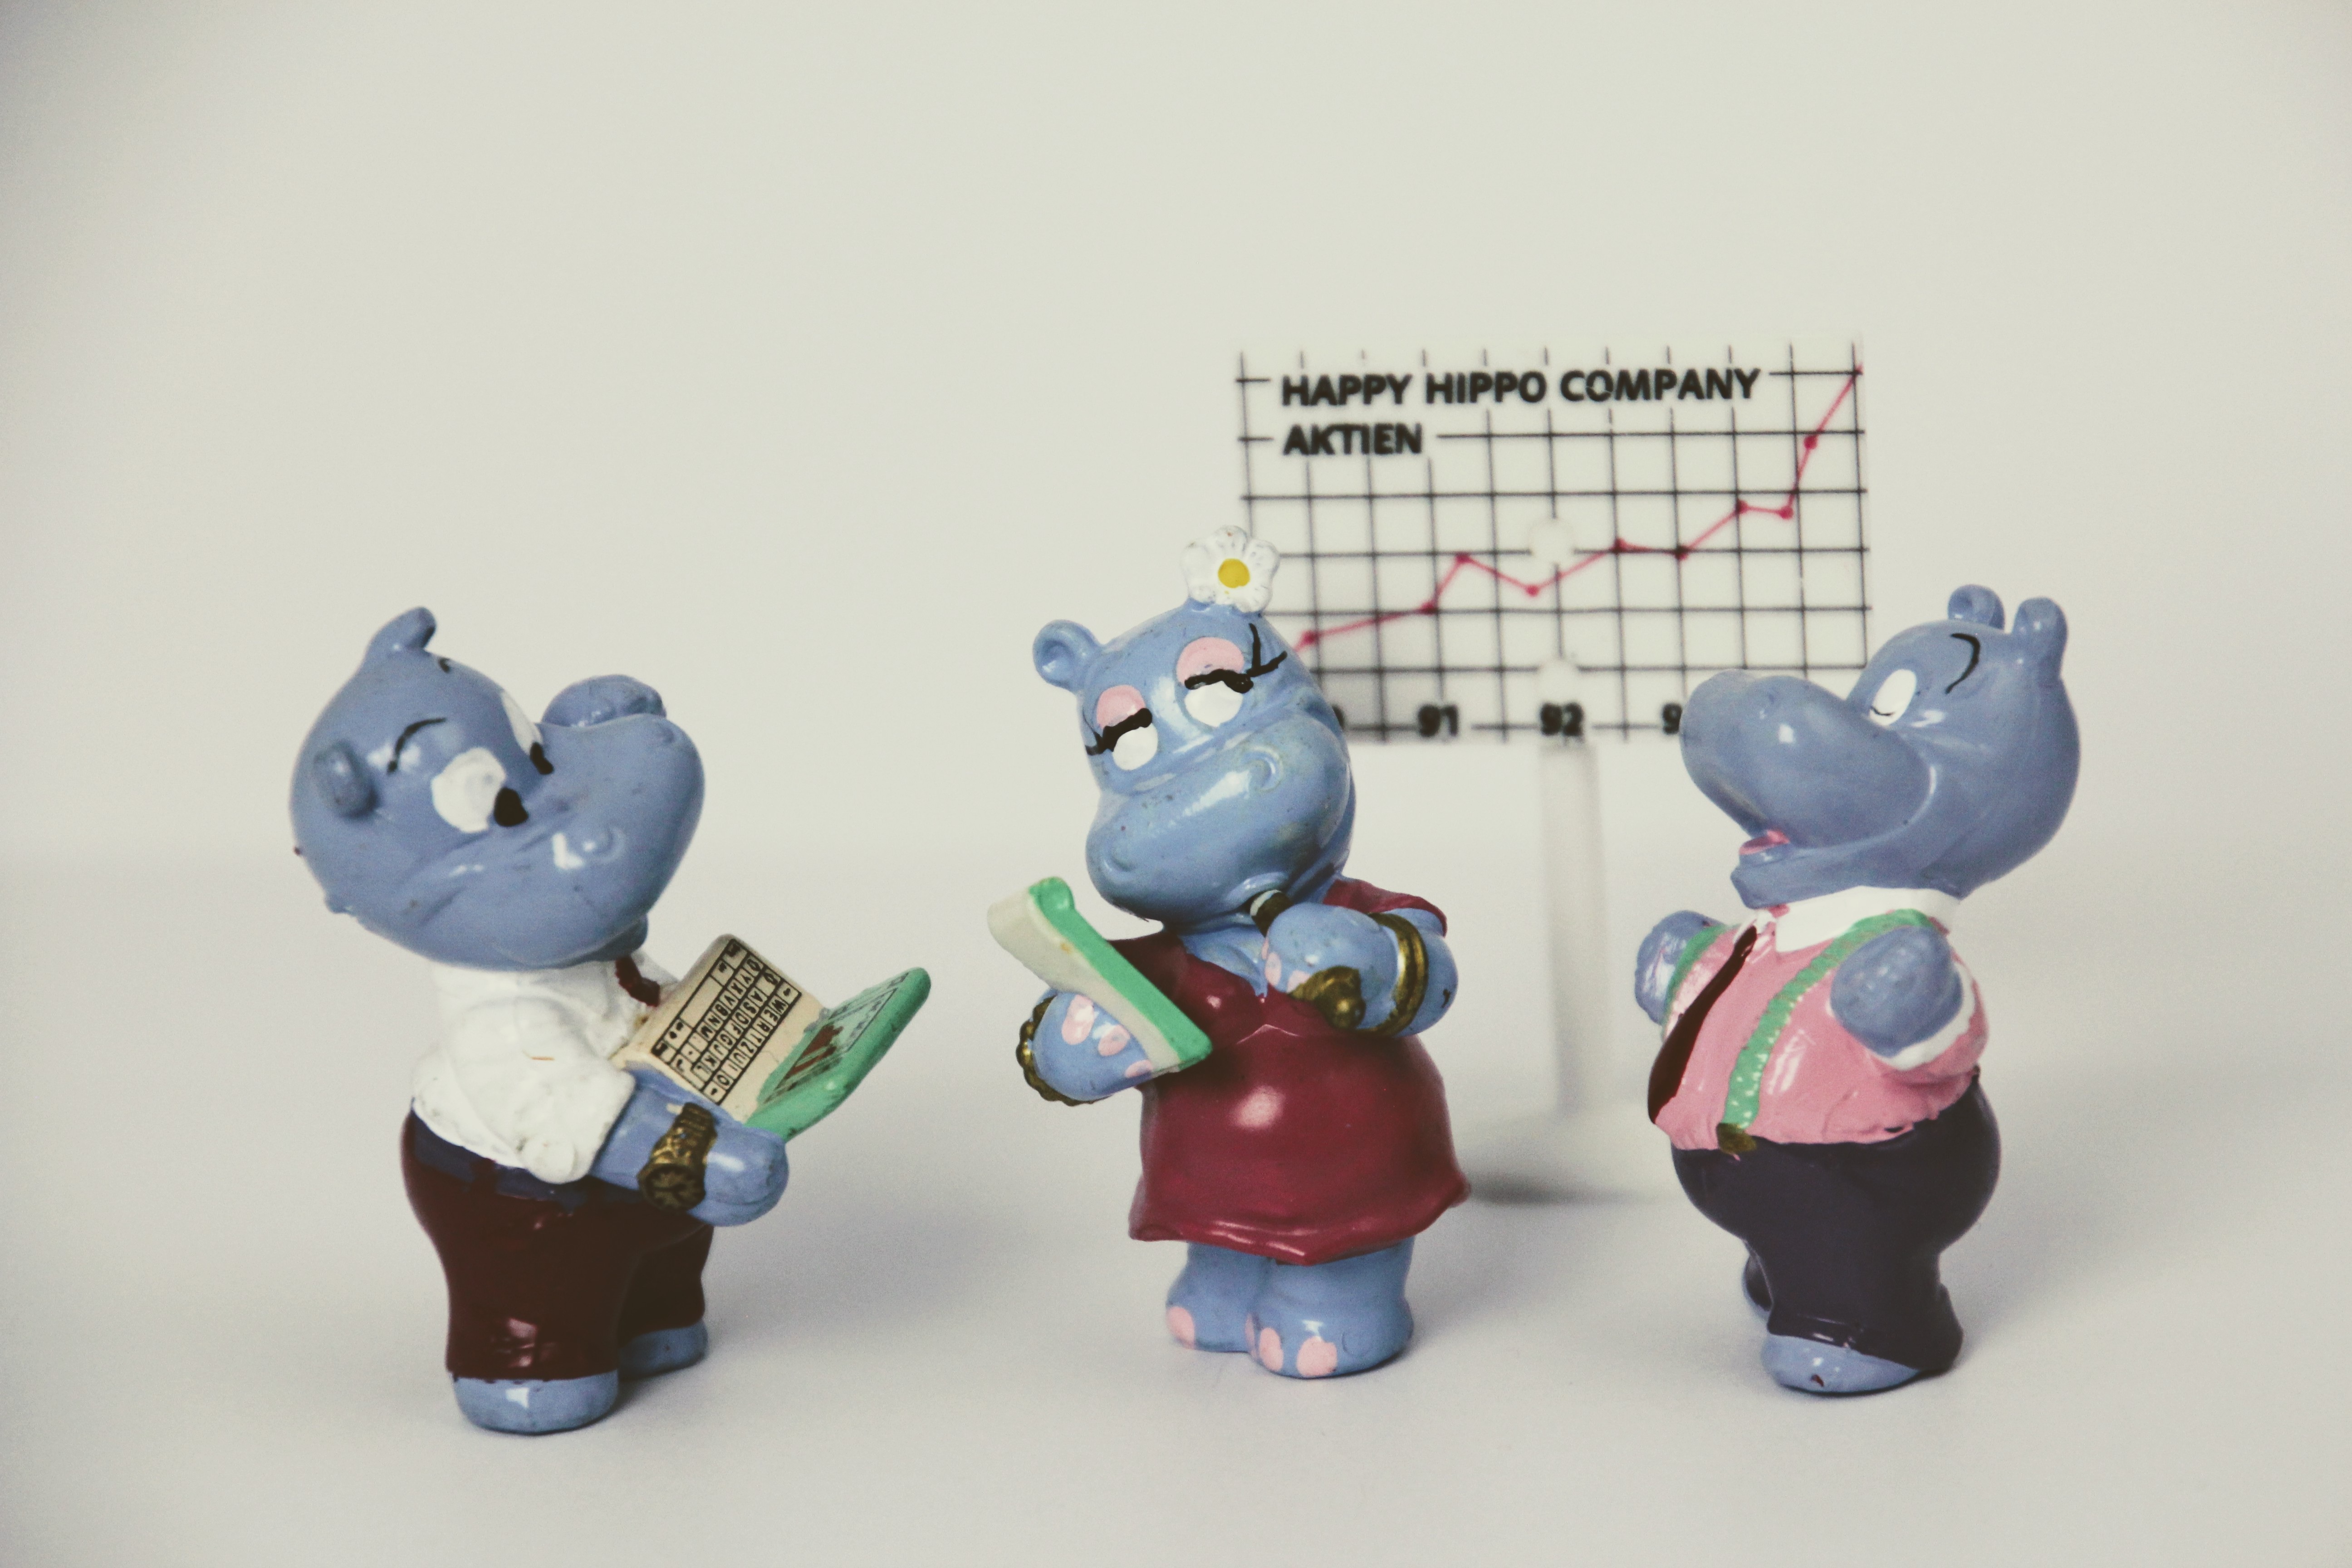
meeting, collection, office, blue, toy, product, art, illustration, figurine, toys, filter, cartoon, modena, happy hippo, berraschungseifigur